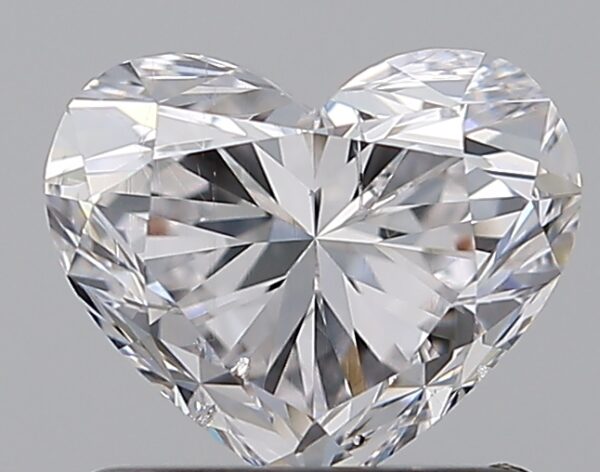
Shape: heart
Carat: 1
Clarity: SI2
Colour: E
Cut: VG
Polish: EX
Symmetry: EX
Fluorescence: N
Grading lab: GIA
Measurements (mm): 5.68 x 6.84 x 4.2